Loni Hui

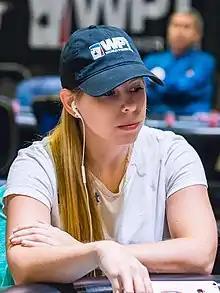
Loni Harwood in 2019

Loni Hui (born c. 1989) is a professional poker player who won a World Series of Poker bracelet at the 2013 World Series of Poker. She won two World Series of Poker Circuit events in 2012, then her second WSOP bracelet in 2015.